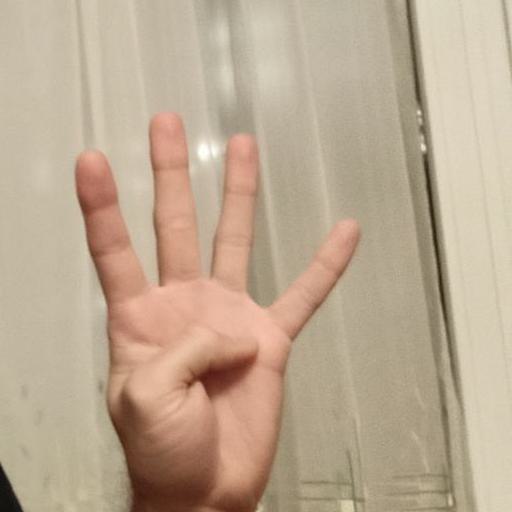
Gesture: four